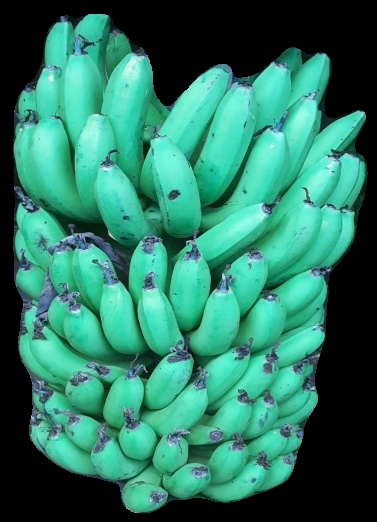
Variety: pachbale
Grade: grade1